Edna Noble White

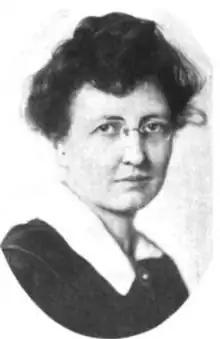
Edna Noble White, from a 1918 publication

Edna Noble White (June 3, 1879 – May 4, 1954) was an American educator. She was director of the Merrill-Palmer Institute in Detroit from 1919 to 1947, and president of the American Home Economics Association from 1918 to 1920. She was inducted into the Michigan Women's Hall of Fame in 1993.